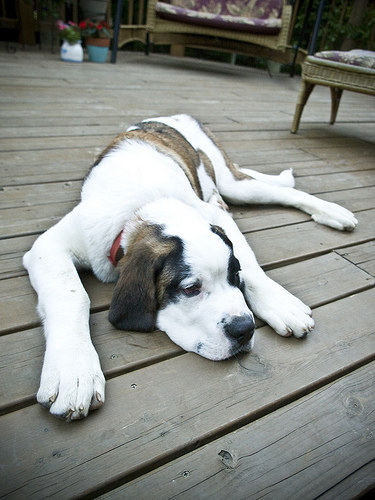
Breed: saint bernard